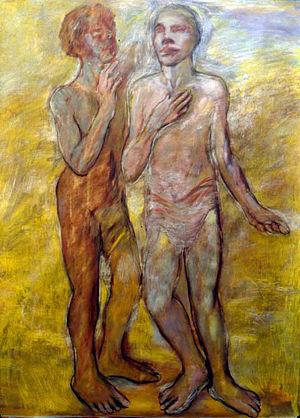
Le trouble de la personnalité narcissique est un trouble de la personnalité dans lequel un individu se manifeste par le besoin excessif d'être admiré et par un manque d'empathie.